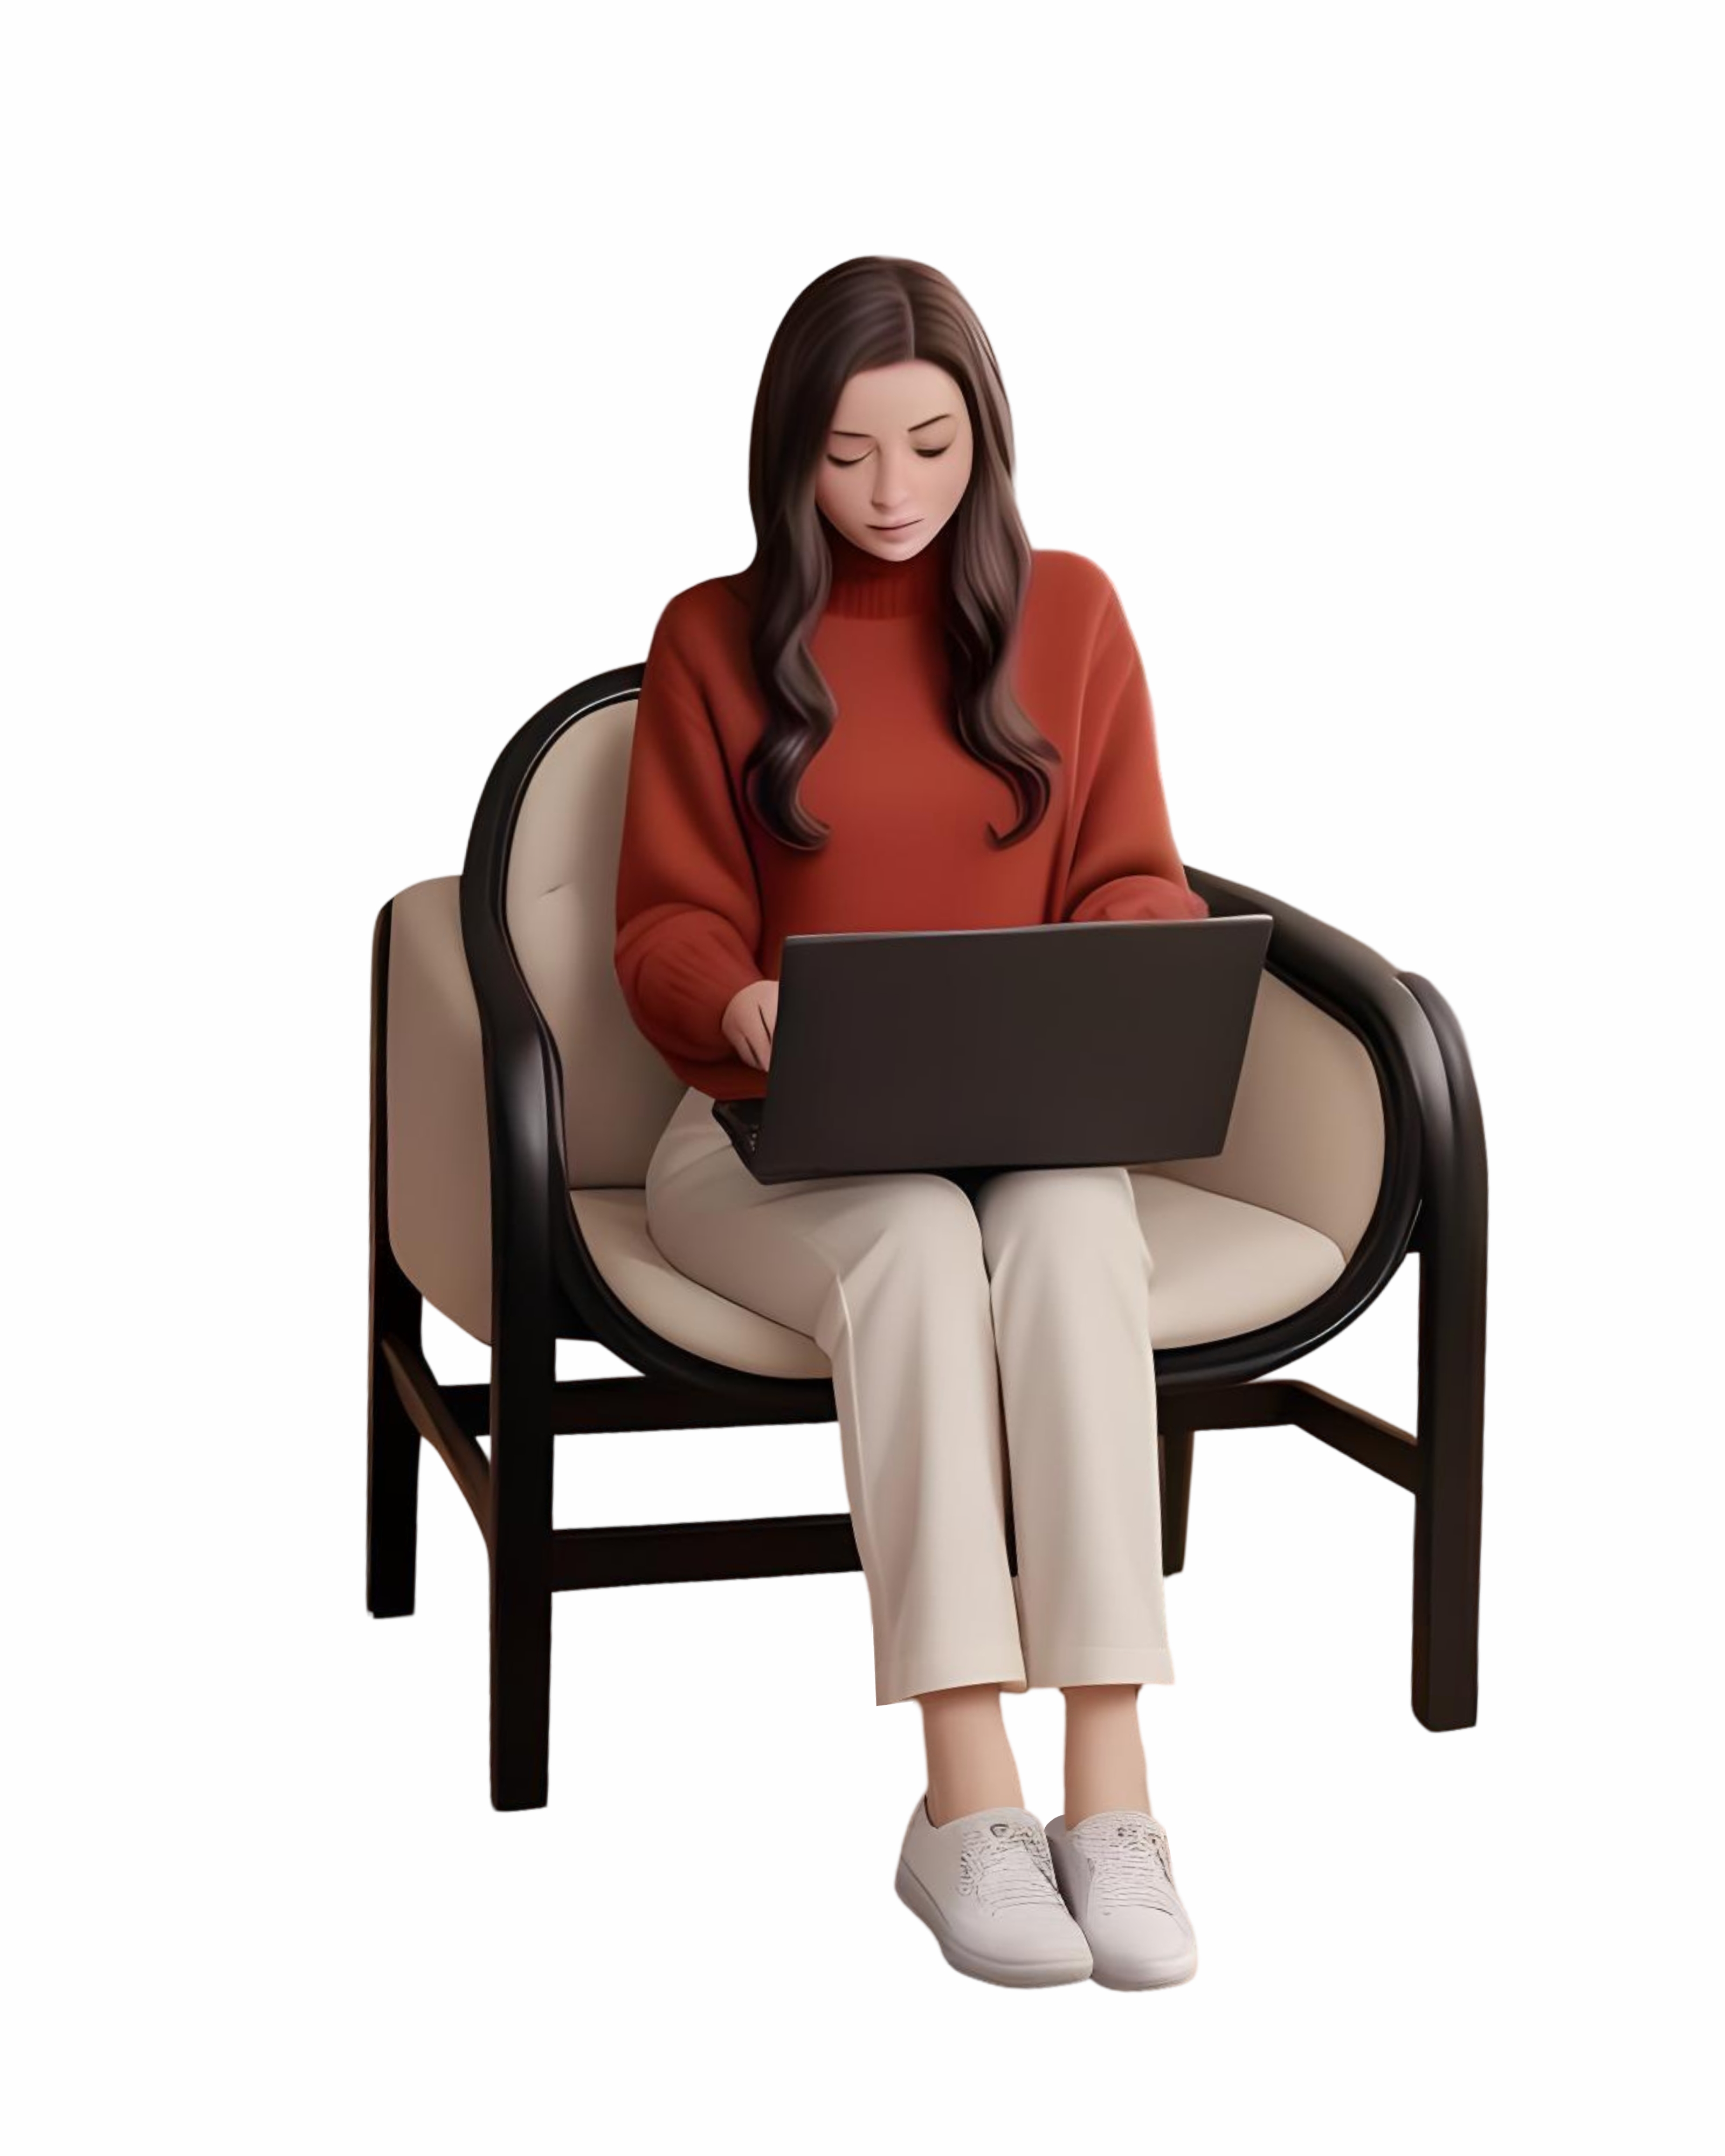
woman, business woman, computer, business, laptop, manager, work, female, professional, success, data, entrepreneur, cartoon, cutout, face, shoe, arm, furniture, leg, comfort, human body, sleeve, chair, t shirt, lap, eyewear, sitting, thigh, font, waist, knee, graphics, magenta, illustration, bag, fictional character, leather, human leg, hat, job, formal wear, logo